Walking in the United Kingdom

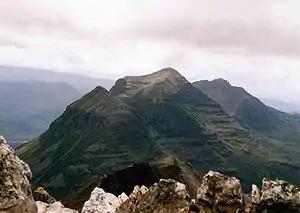
Liathach seen from Beinn Eighe. With the Munro "Top" of Stuc a' Choire Dhuibh Bhig (915 metres) in the foreground and the two Munro summits in the background.

However, many hillwalkers become proficient in scrambling, an activity involving use of the hands for extra support on the crags. It is an ambiguous term that lies somewhere between walking and rock climbing, and many easy climbs are sometimes referred to as difficult scrambles. A distinction can be made by defining any ascent as a climb, when hands are used to hold body weight, rather than just for balance. While much of the enjoyment of scrambling depends on the freedom from technical apparatus, unroped scrambling in exposed situations is potentially one of the most dangerous of mountaineering activities, and most guidebooks advise carrying a rope, especially on harder scrambles, which may be used for security on exposed sections, to assist less confident members of the party, or to facilitate retreat in case of difficulty. Scramblers need to know their limits and to turn back before getting into difficulties. Many easy scrambles in good weather become serious climbs if the weather deteriorates. Black ice or verglas is a particular problem in cold weather, and mist or fog can disorient scramblers very quickly.